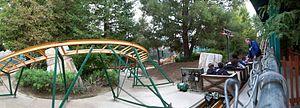
Six Flags Magic Mountain est un parc d'attractions de la société Six Flags, situé à Valencia près de Santa Clarita en Californie, banlieue nord de Los Angeles.
Branson USA